1913 Linlithgowshire by-election

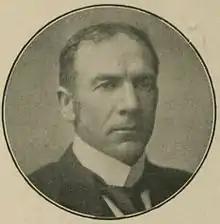
Alexander Ure

Some 2,000 Irish electors lived in the constituency and they were expected to heavily support the Liberal candidate. Local branches of the Independent Labour Party asked local electors to vote for the Unionist Party candidate.